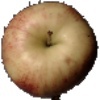
Label: red_apple